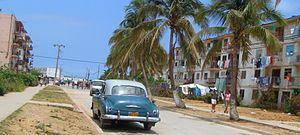
Ana de Armas /ˈana de ˈaɾmas/, née le 30 avril 1988 à Santa Cruz del Norte, au Mayabeque, est une actrice cubano-espagnole.
Santa Cruz del Norte est une ville et une municipalité de Cuba dans la province de Mayabeque.